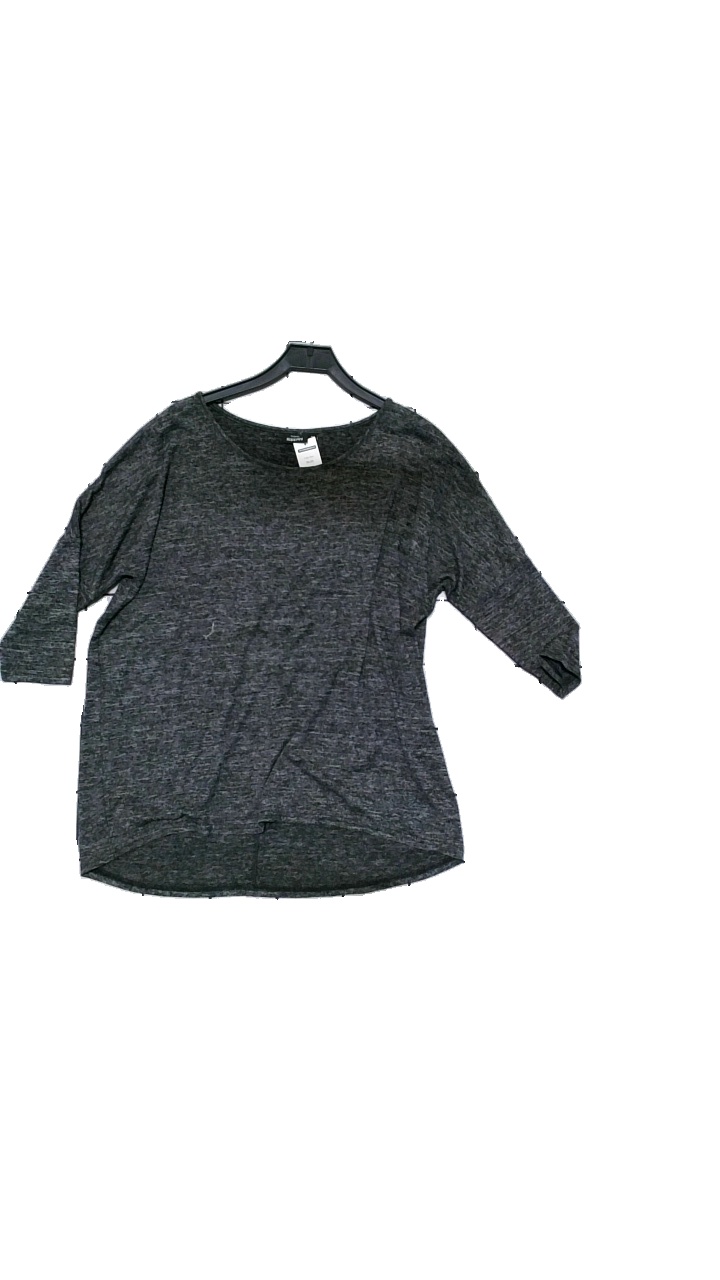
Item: Top (Ladies)
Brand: Kappahl
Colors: Black, Grey
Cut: Loose
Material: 60% viscose, 35% polyester, 5% elastane
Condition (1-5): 4
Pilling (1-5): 4
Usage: Reuse
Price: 50-100